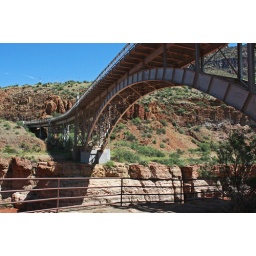
old bridge in the Salt River canyon